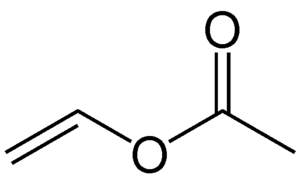
L'acétate de vinyle est l'ester de l'acide acétique avec le tautomère alcoolique de l'éthanal et de formule semi-développée, CH₃COO–CH=CH₂.